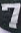
Number: 7